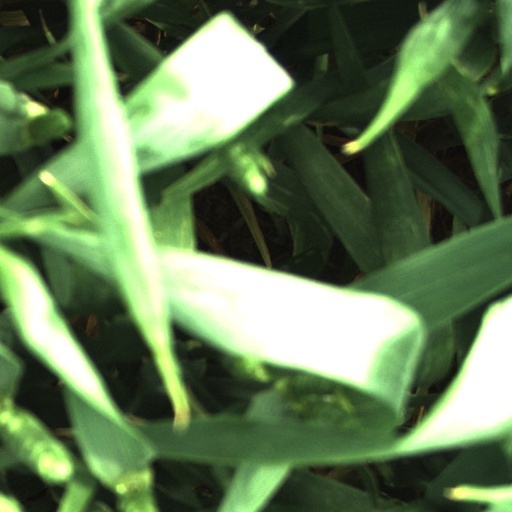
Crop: wheat